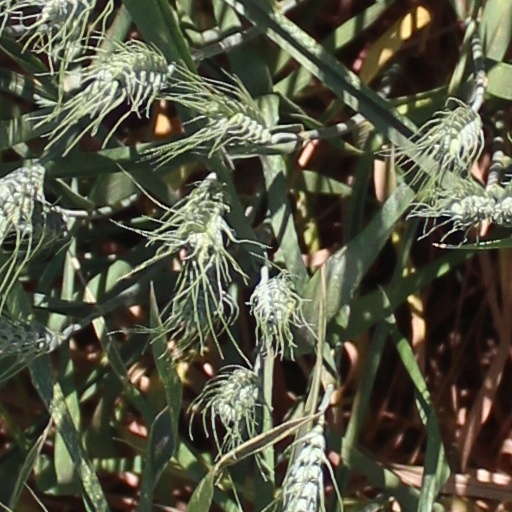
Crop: wheat